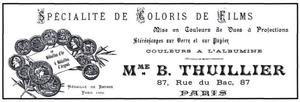
Georges Méliès, né Marie Georges Jean Méliès le 8 décembre 1861 à Paris et mort le 21 janvier 1938 dans la même ville, est un réalisateur de films français et illusionniste. Ayant choisi la prestidigitation comme profession, il profite d'une donation de son père, industriel de la chaussure, pour devenir propriétaire et directeur en 1888 du théâtre Robert-Houdin, en sommeil depuis la mort du célèbre illusionniste.
La colorisation cinématographique est un procédé qui consiste à ajouter de la couleur aux films en noir et blanc, en sépia, ou aux dessins animés. Les premières utilisations de cette technique remontent au début du XXᵉ siècle. Le développement des logiciels de traitement numérique en a permis une exploitation complète. La colorisation est utilisée pour différentes raisons, dont les effets spéciaux ou la restauration de films en couleur.
L'atelier de Mᵐᵉ B. Thuillier est une entreprise familiale de colorisation des films de cinéma. Elle a été fondée par Élisabeth Thuillier et reprise par sa fille, Marie-Berthe Thuillier. L'atelier se situe à Paris, où les employées colorient à la main les films de celluloïd et diapositives photographiques. Elles travaillent beaucoup avec le réalisateur Georges Méliès et sa société Star Film.